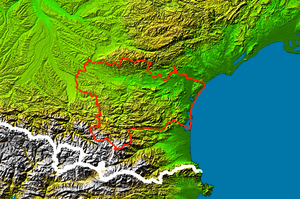
L'Aude est un département de la région Languedoc-Roussillon limitrophe des départements de l'Hérault, du Tarn, de la Haute-Garonne, de l'Ariège et des Pyrénées-Orientales.